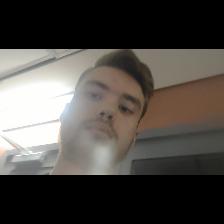
Label: Human